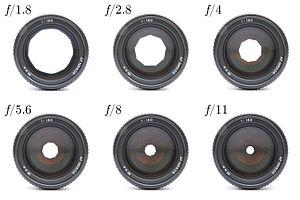
L'ouverture d'un objectif photographique est le réglage qui permet d'ajuster le diamètre d'ouverture du diaphragme. Elle est caractérisée par le nombre d'ouverture ou ouverture géométrique, plus fréquemment notée « f / N ». Ce nombre sans dimension est défini comme le rapport de la focale f au diamètre d de la pupille d'entrée :